Battle of Zsigárd

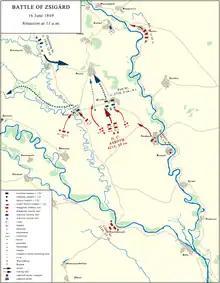
Battle of Zsigárd. Situation at 11 a.m

The Hungarian main column led by Colonel Lajos Asbóth arrived in the vicinity of Zsigárd around 10:30 a.m., where they took the battle position. The commander of the II. corps' main column was composed of the 1. battalion of the 39. (Dom Miguel) infantry regiment, the 25., 54., 56. and 60. Honvéd battalions, 3 ½, and 2 companies of the 6. (Würtemberg), respective 17. (Bocskai) hussar regiments, the 1. and 5. six-pounder batteries, as well as the 2. cavalry battery; in total around 4,300 soldiers and 21 cannons. He placed the infantry in the center in two lines. The first line was led by Major Collig, and was formed by 1. the Dom Miguel, and the 56. battalions, while in the second line Major Kisfaludy was leading the 54. and 60. Honvéd battalions. The cavalry was divided a little behind the two wings: 3 companies of the Württemberg hussars on the right, and 1 company of Bocskai hussars on the left wing; while the artillery was deployed behind the troops.